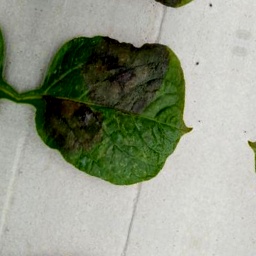
Etiqueta: Late Blight